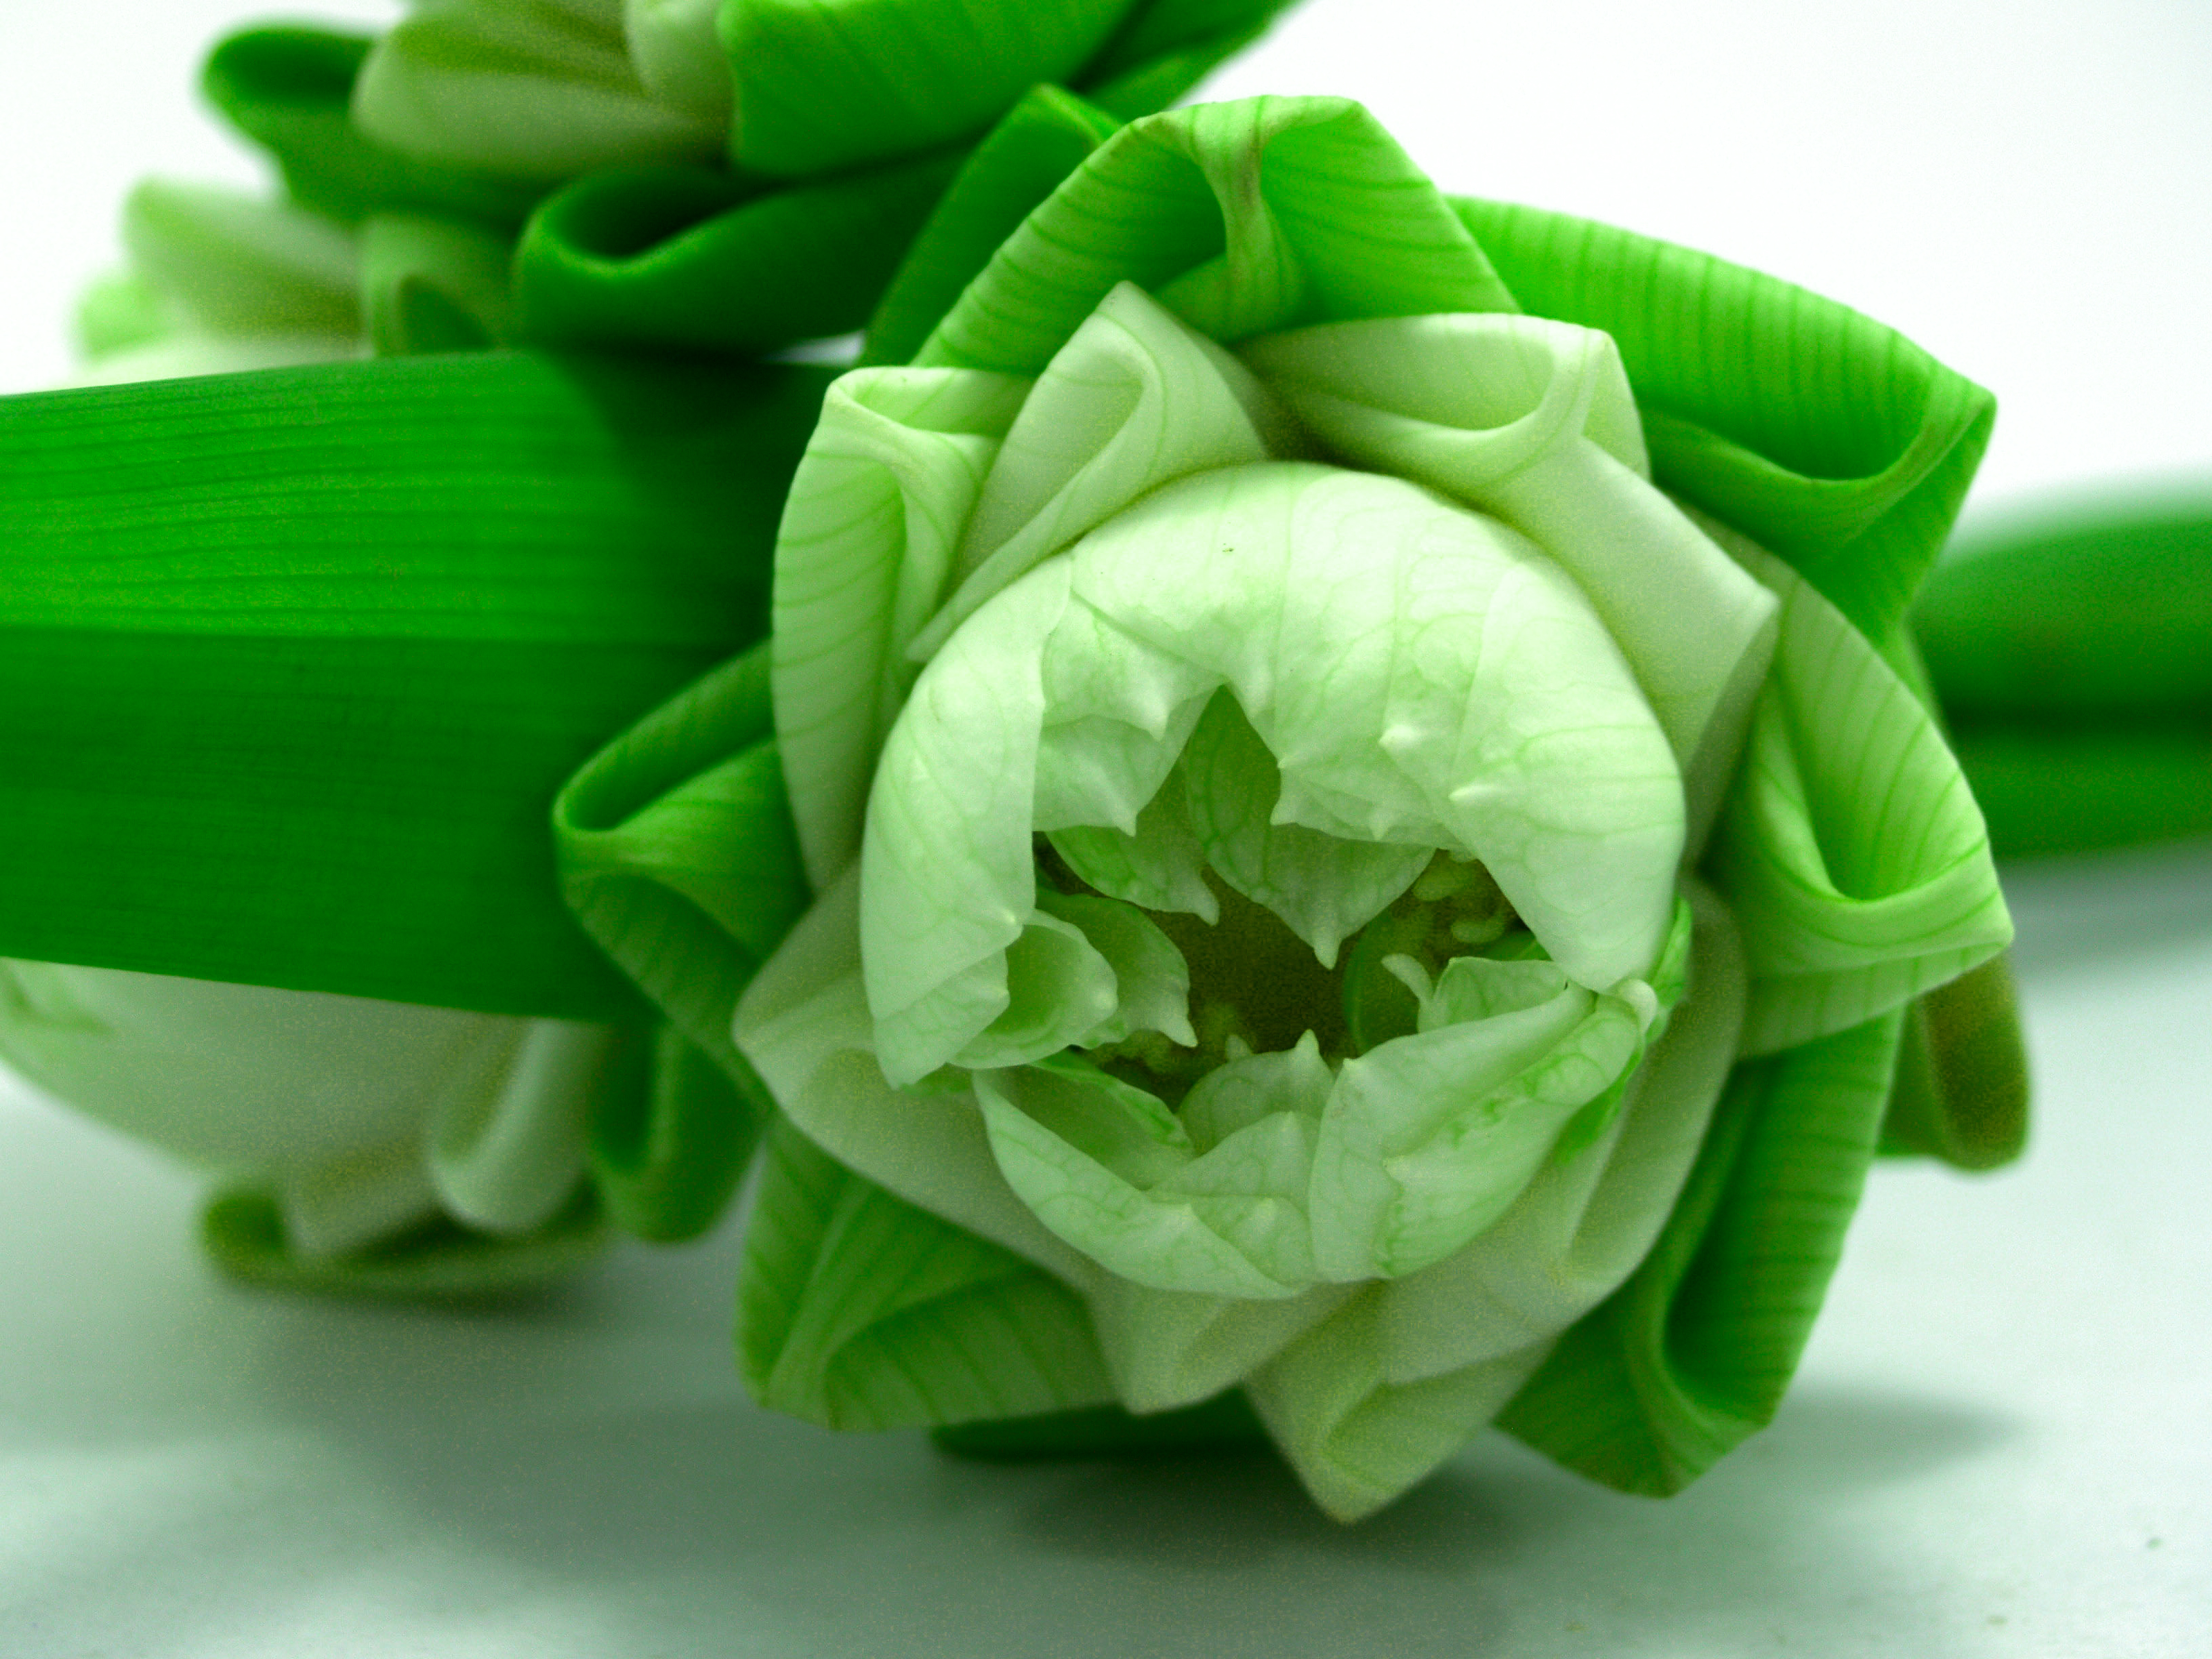
flower, blossom, petal, lotus, water, beautiful, background, nature, green, spring, botany, lily, season, leaf, beauty, plant, natural, pond, white, bloom, garden, botanical, asia, flora, waterlily, aquatic, exotic, blooming, lilly, waterlilly, floristry, vegetable, floral design